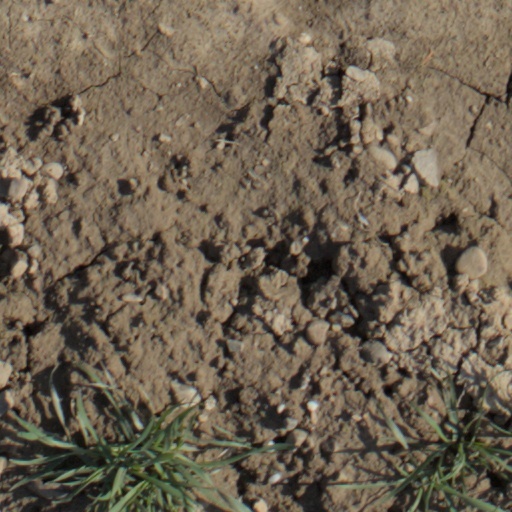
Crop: wheat